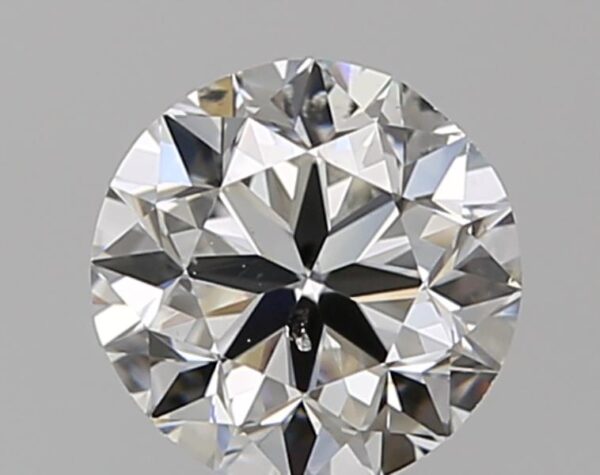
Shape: round
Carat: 0.8
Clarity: SI2
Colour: G
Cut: VG
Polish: EX
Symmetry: GD
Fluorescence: N
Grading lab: GIA
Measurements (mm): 5.69 x 5.8 x 3.73